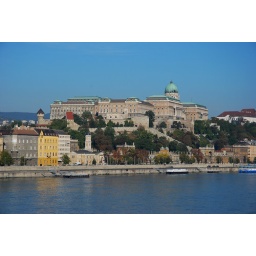
I like the yellow building in this photo.